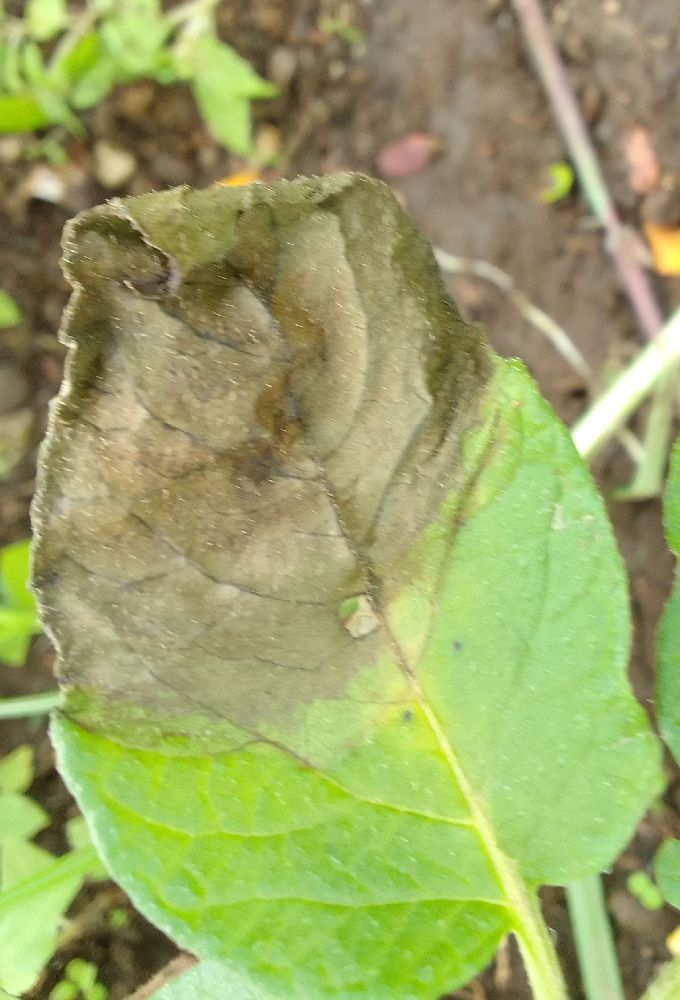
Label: Late blight